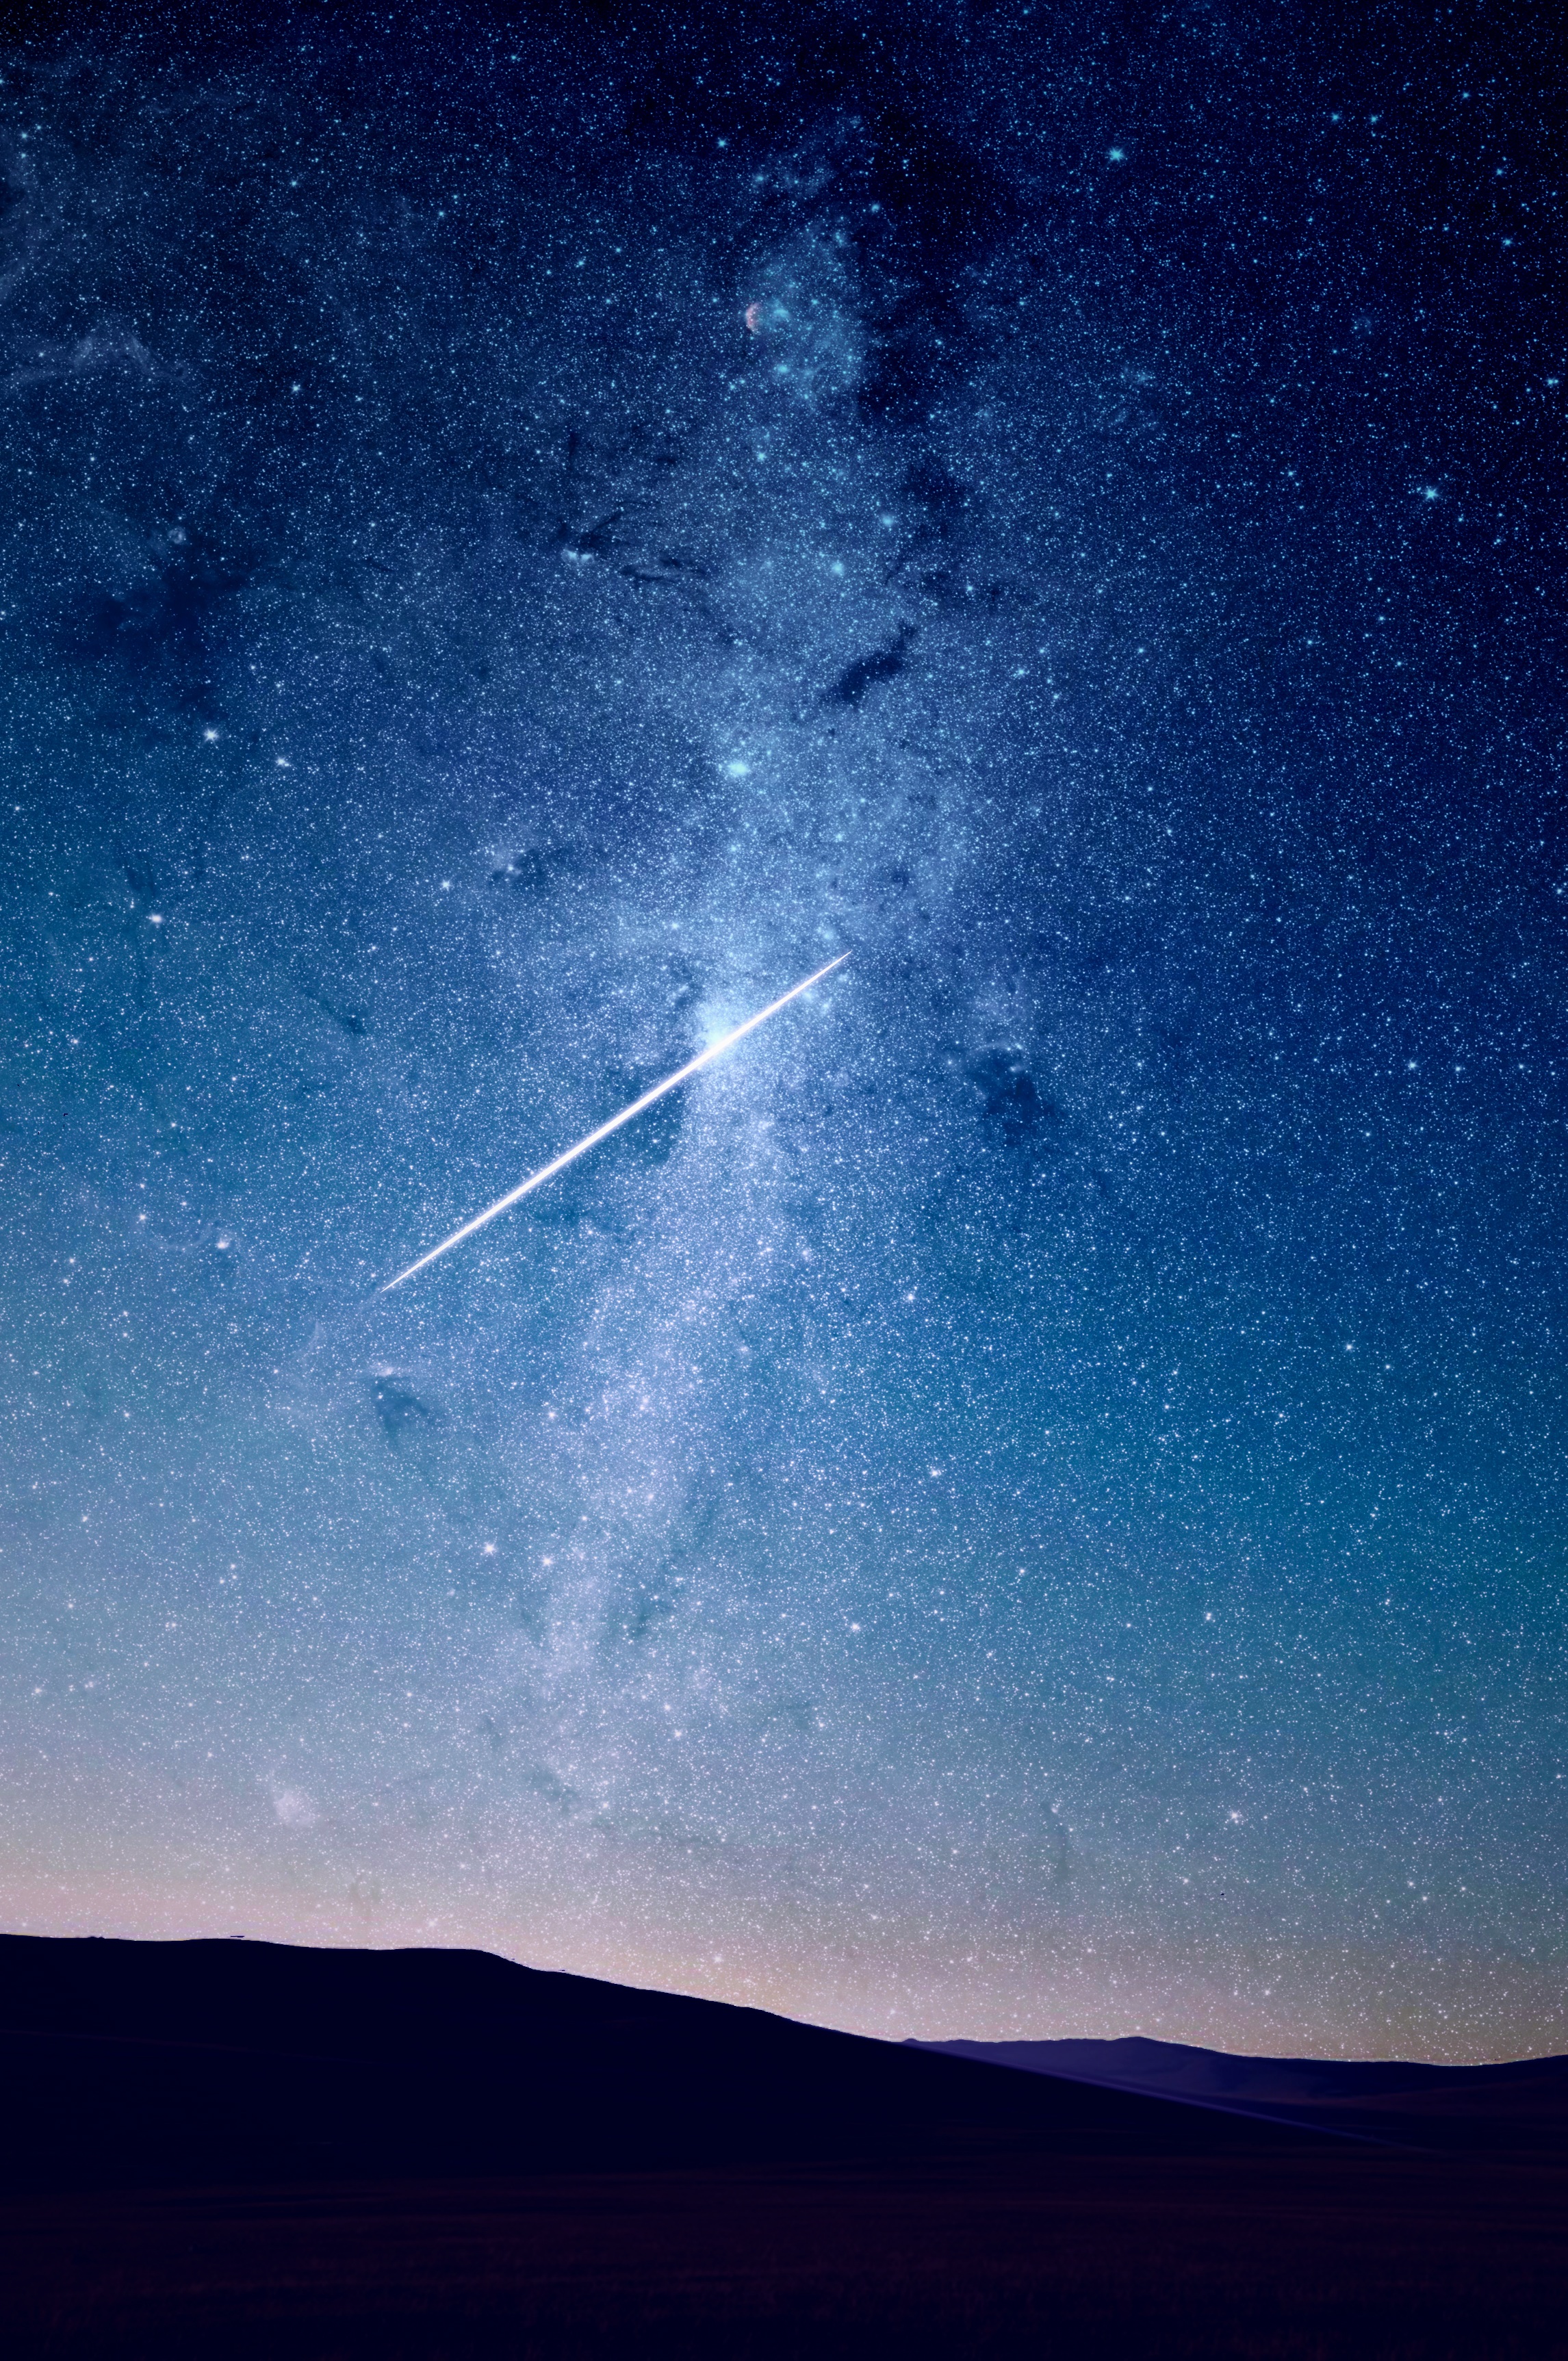
sky, night, star, milky way, cosmos, atmosphere, shooting star, space, galaxy, moonlight, outer space, astronomy, stars, universe, astronomical object